Telluride House

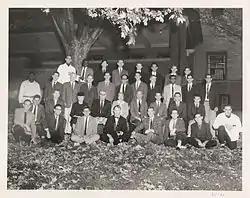
House membership in the fall of 1960. Among those pictured are Frances Perkins (the House's first female resident), Abram Shulsky, George Sabine, Carl M. Bender, and Robley Williams.

The Telluride House is located on Cornell University's West Campus, directly downhill from Willard Straight Hall, and houses Telluride scholars as well as the Telluride Association's main office. It has been described as an "Arts and Crafts style mansion" outfitted with "expensive Mission style and Stickley furniture", with "high ceilings" and "large windows overlooking sloping lawns". A 1980s project of the Telluride Association renovated the House and furnished it in accordance with its original architectural style.